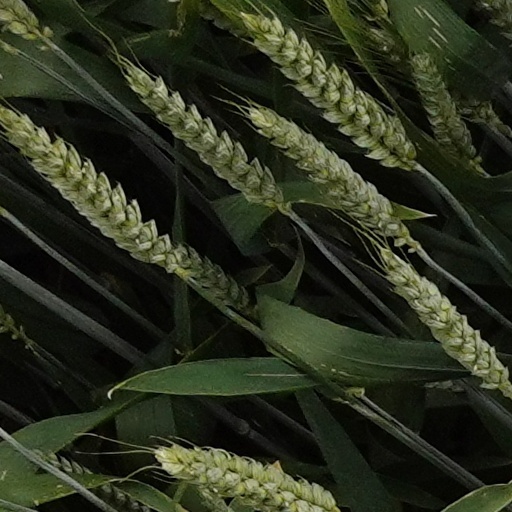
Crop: wheat